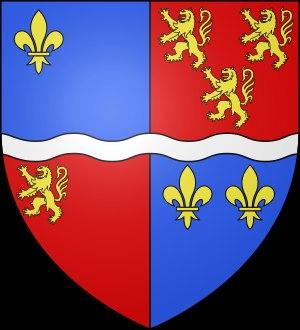
L'histoire du département de la Somme est liée à la Révolution française et à la création des départements en 1790. Cependant, l'histoire de ce territoire est très ancienne puisque d'importants vestiges des époques les plus anciennes de la préhistoire y ont été découverts : l'Abbevillien et l'Acheuléen tirant leurs noms de sites archéologiques du département.